Moin-ul-Haq

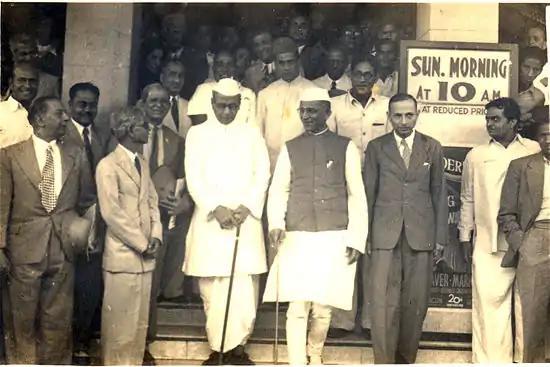
Indian National Games 1950: Moinul Haq, S.Bhoot, Bombay Chief Minister Kher (center with cane), and Bombay Home Minister Morarji Desai (center)

Moin-ul-Haq was born as Syed Muhammad Moin-ul-Haq at Asthawan in the Nalanda district of Bihar in 1881.